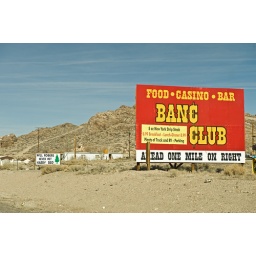
road signs along Route 95 in Tonopah Nevada